Tivoli Gardens

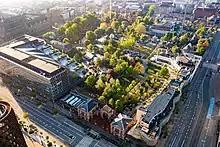
Aerial photo of the park

In 1874, a Chinese-style "Pantomimeteatret" (pantomime theatre) took the place of an older smaller theatre. The audience stands in the open, the stage being inside the building. The theatre's "curtain" is a mechanical peacock's tail. From the very beginning, the theatre was the home of Italian pantomimes, introduced in Denmark by the Italian Giuseppe Casorti. This tradition, dependent on the Italian Commedia dell'Arte, has been kept alive; it portrays the characters Cassander (the old father), Columbine (his beautiful daughter), Harlequin (her lover), and, especially popular with the youngest spectators, the stupid servant Pierrot. The absence of spoken dialogue is an advantage, for Tivoli is now an international tourist attraction.